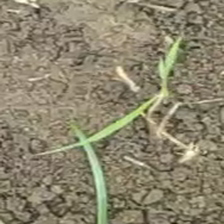
Weed species: Digitaria_SP_(Digitaria Sanguinalis )